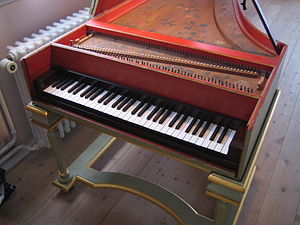
Cembalo / Bygningshistorie / Danmark
Dansk cembalo af Moritz Georg Moshack, København 1770 (Museet Falsters Minder, Nykøbing F.)
Et cembalo er et musikinstrument, som spilles vha. et klaviatur som sætter strenge i bevægelse ved at knipse dem.